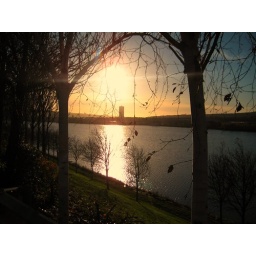
I had a little walk by the river before work.  My office looks out over the Tyne.